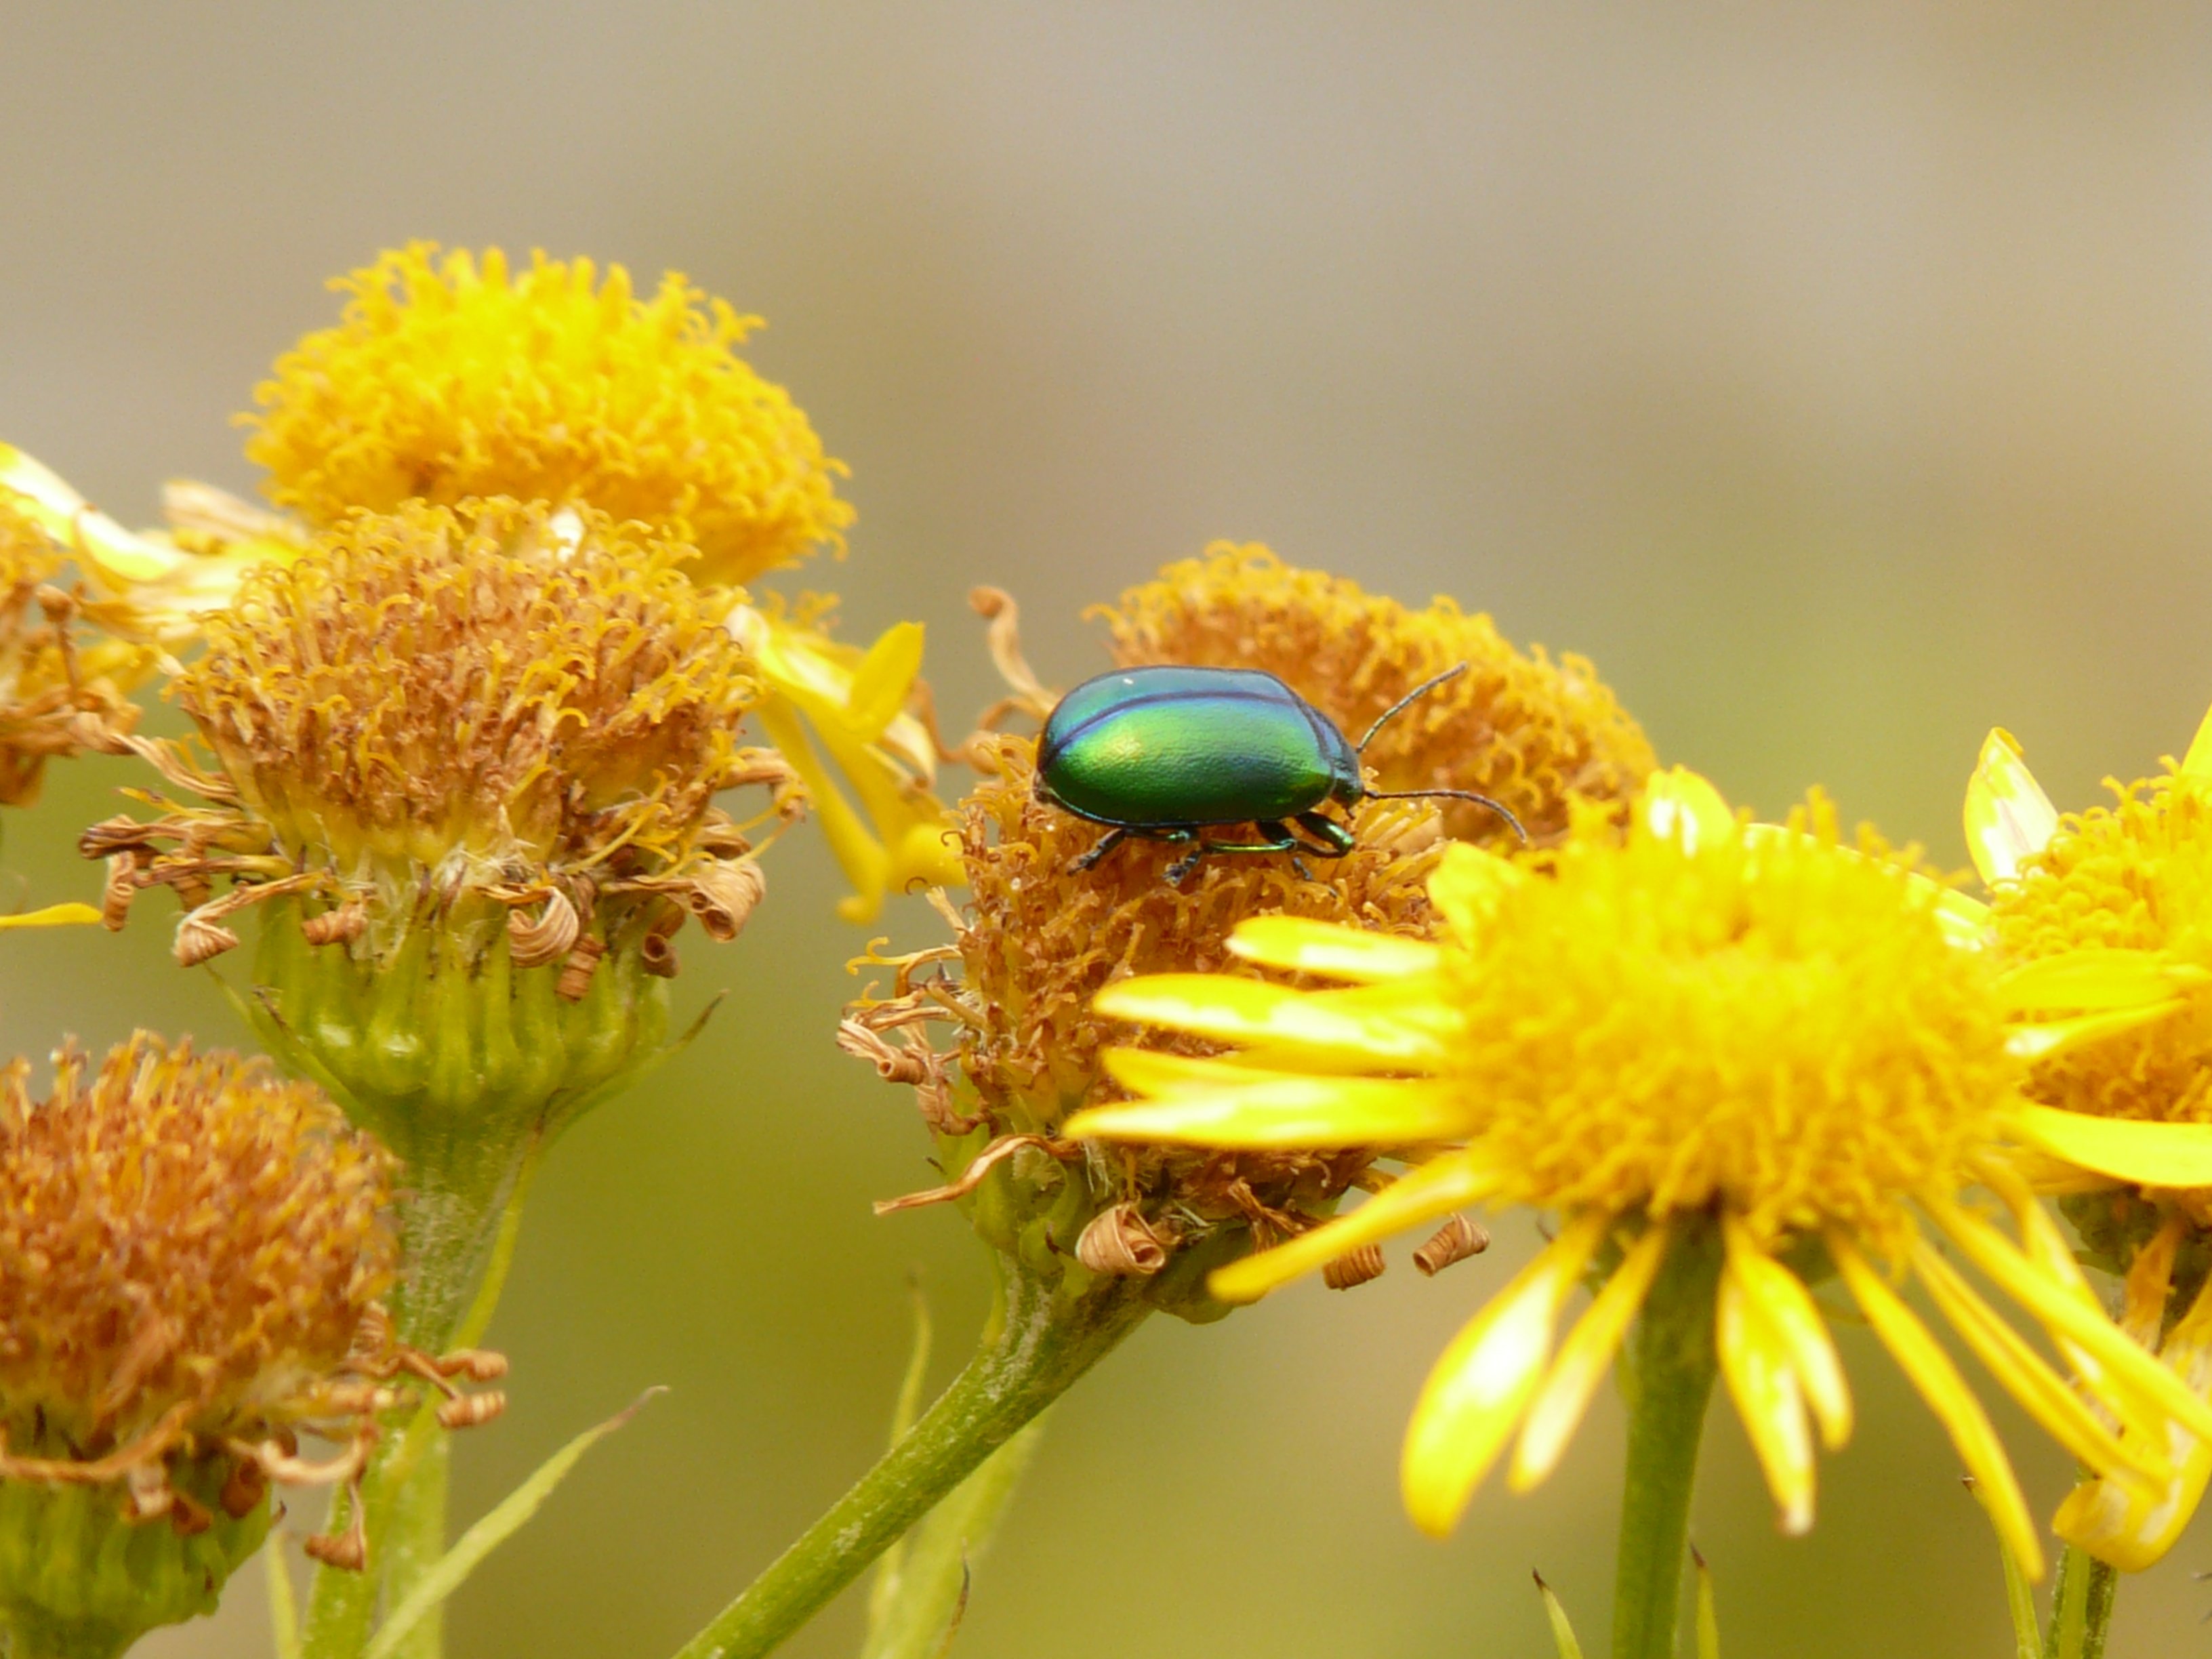
nature, blossom, plant, photography, flower, bloom, wildlife, pollen, green, insect, botany, yellow, flora, fauna, invertebrate, wildflower, close up, bee, nectar, iridescent, medicinal plant, macro photography, flowering plant, honey bee, daisy family, leaf beetle, arnica, land plant, membrane winged insect, arnica montana, oreina cacaliae